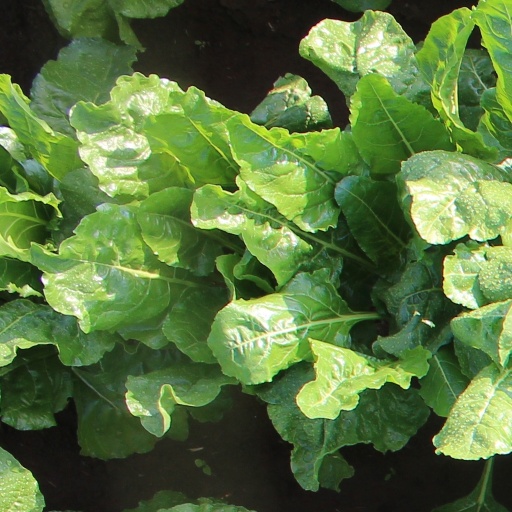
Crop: sugar beet